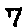
Label: 7